Fenglin railway station

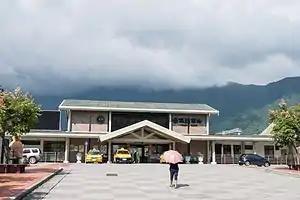

Fenglin railway station is a railway station located in Fenglin Township, Hualien County, Taiwan. It is located on the Taitung line and is operated by the Taiwan Railways Administration.